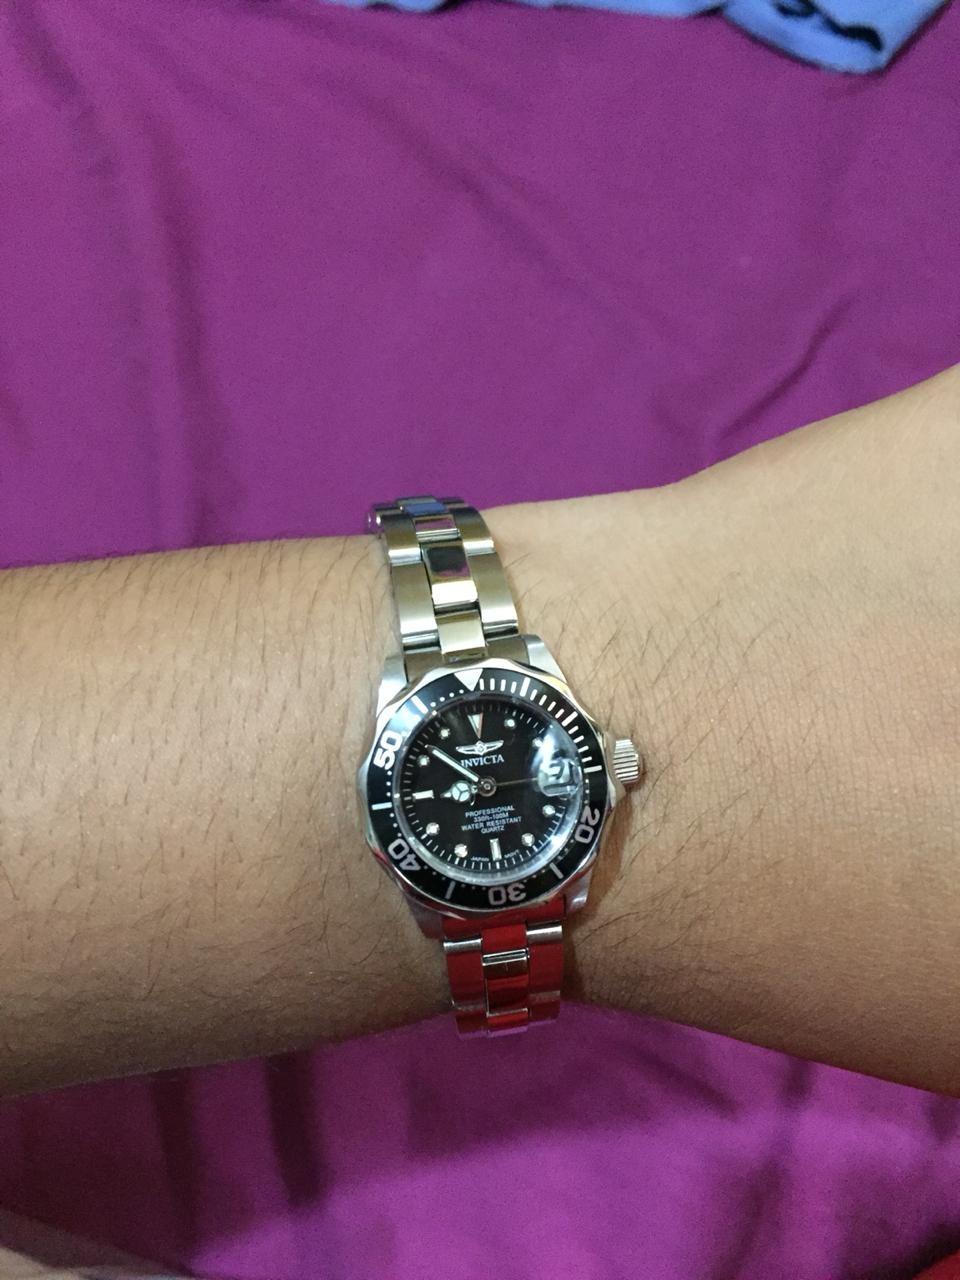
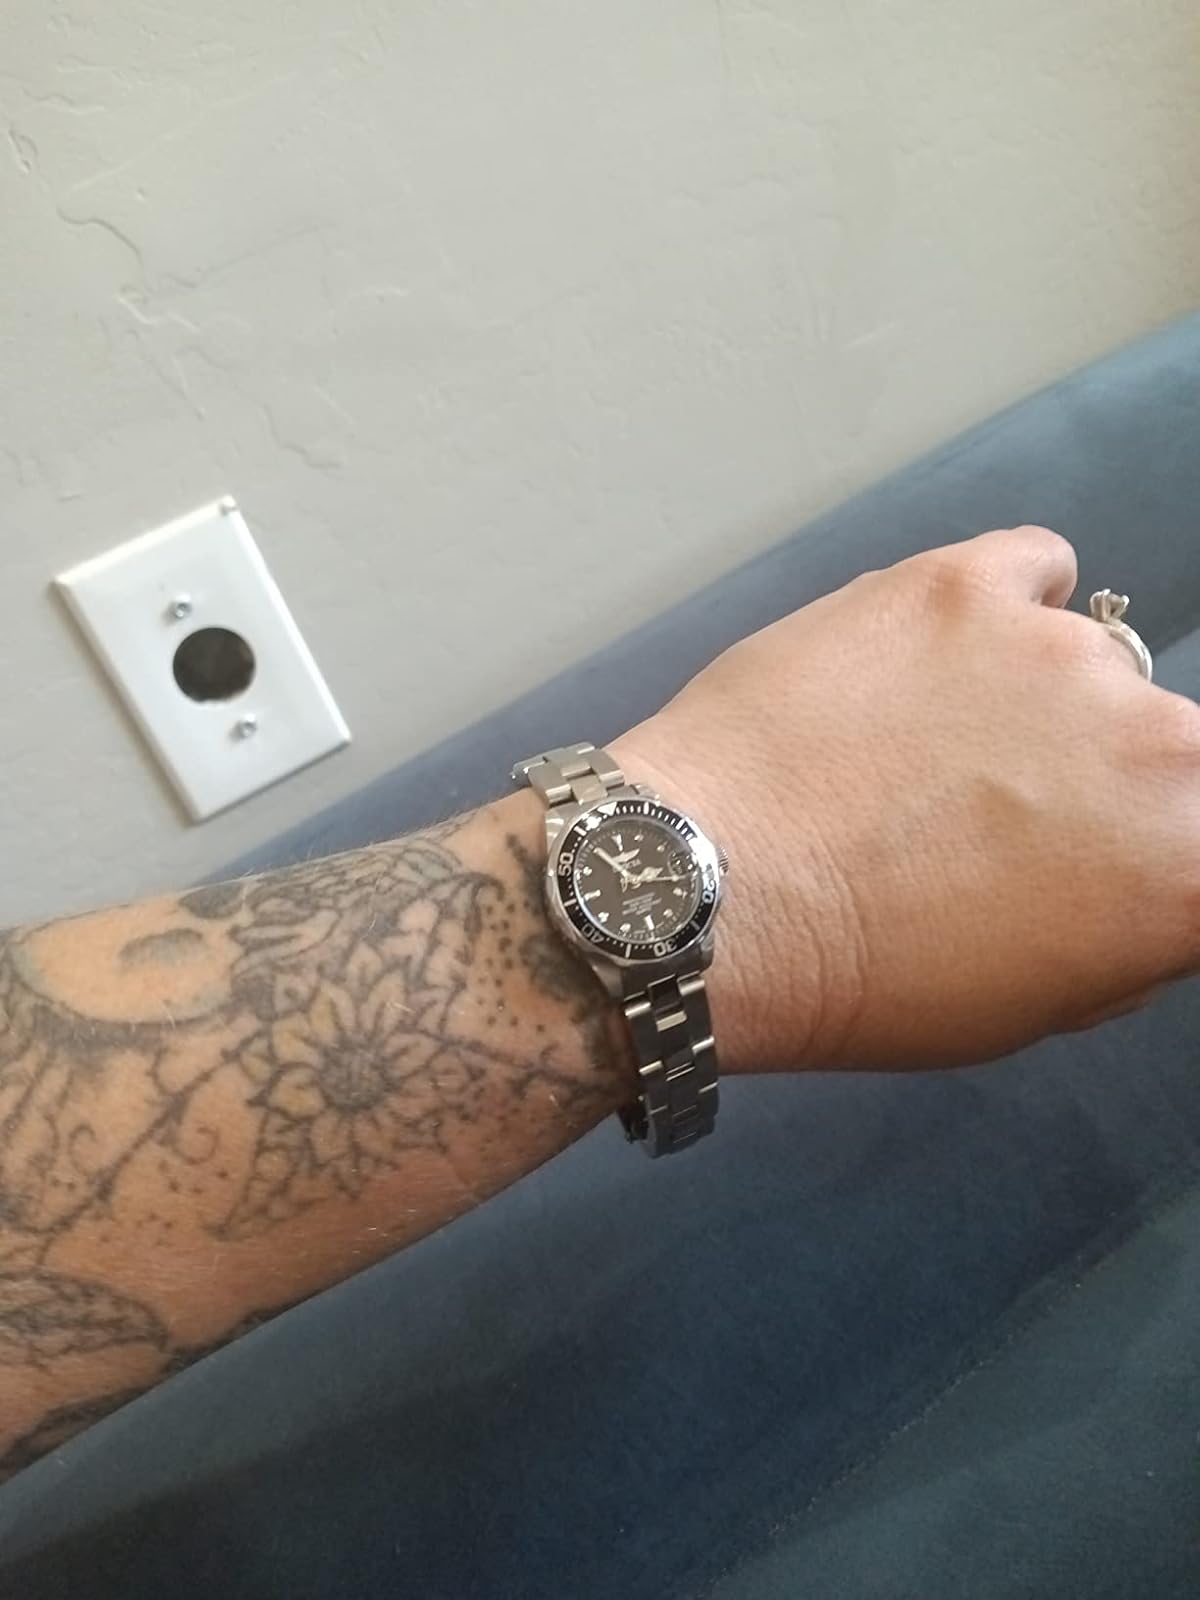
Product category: accessories_watch
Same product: yes